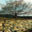
Label: maple_tree